Société Aéronautique Normande

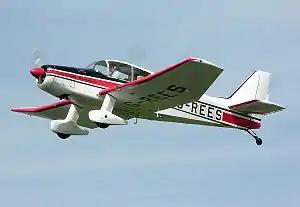
SAN Jodel D.140C Mousquetaire, built 1965

From 1952 the company built other Jodel designs under licence and these were followed by two models exclusive to SAN, the D.140 Mousquetaire four/five seater and the D.150 Mascaret two-seater.